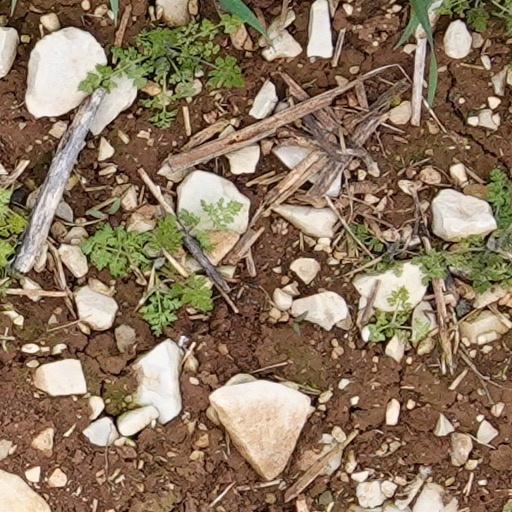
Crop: wheat